Burdur şiş

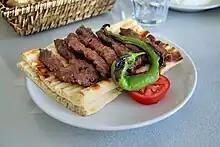
Burdur şiş

Burdur şiş, which is popular in and around Burdur, Turkey, is a type of kebab or "köfte" dish in Turkish cuisine. It is made differently than "şiş köfte", as it does not contain any spice or herbs except salt and it is always eaten with a special type of "pide". "Burdur şiş" obtained geographical indication from the Turkish Patent and Trademark Office in 2010.